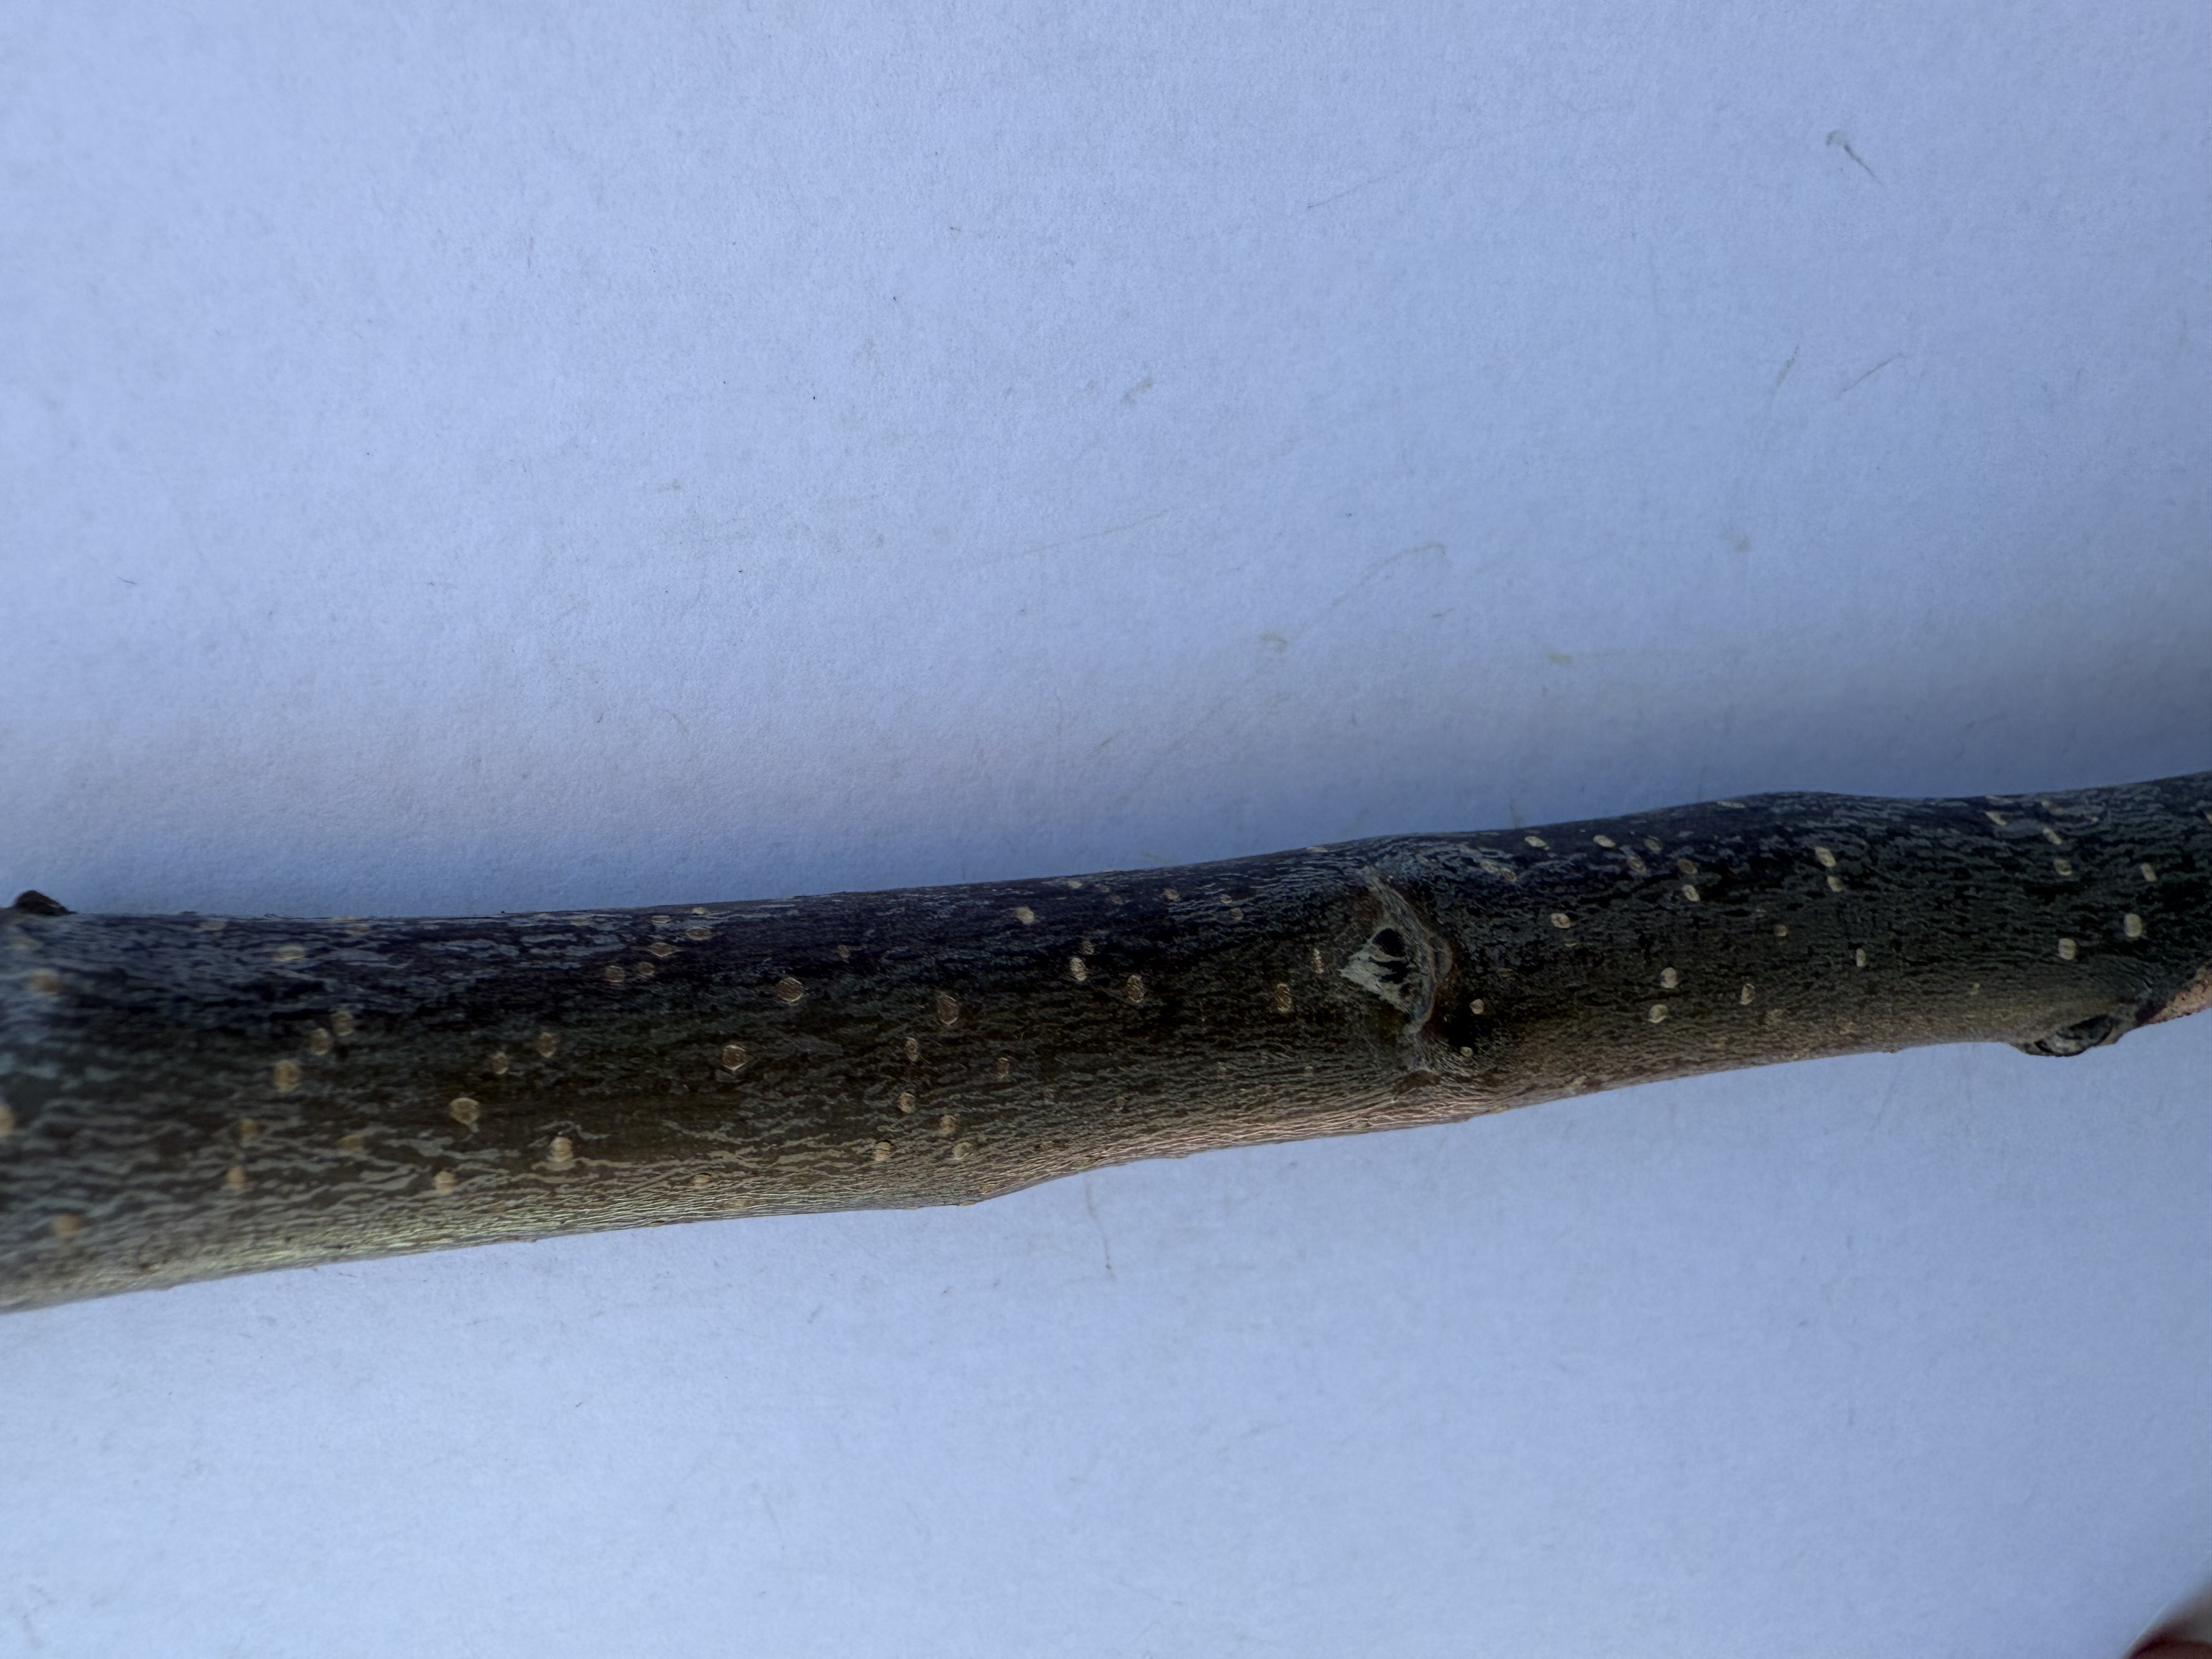
Variety: Golden Apple